Question: Who has four legs?
Tambaya: Waye mai kafa hudu?
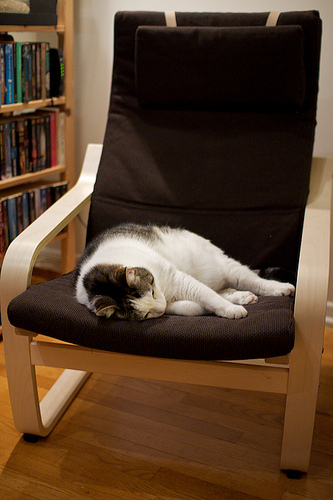
Answer: The cat.
Amsa: Mage.